Department stores by country

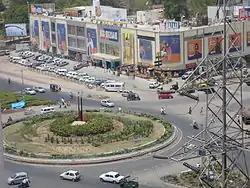
Big Bazaar, Ranga Store along with a McDonald's restaurant at Ahmedabad, India

In 1881, Joseph Lowthian Hudson opened a small men's clothing store in Detroit. After 10 years he had eight stores in the midwest and was the most profitable clothing retailer in the country. In 1893, he began construction of J. L. Hudson Department Store at Gratiot and Farmer Streets in Detroit. The store grew over the years and a 25-story tower was added in 1928. The final section was a 12-story addition in 1946, giving the entire complex of floor space.